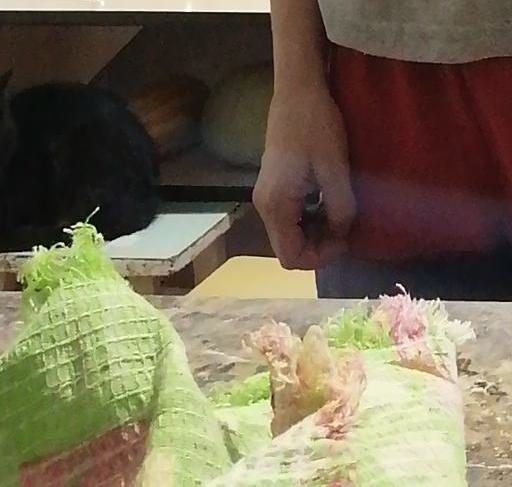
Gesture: no_gesture